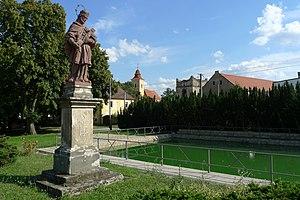
Vyšehořovice est une commune du district de Prague-Est, dans la région de Bohême-Centrale, en République tchèque. Sa population s'élevait à 654 habitants en 2020.